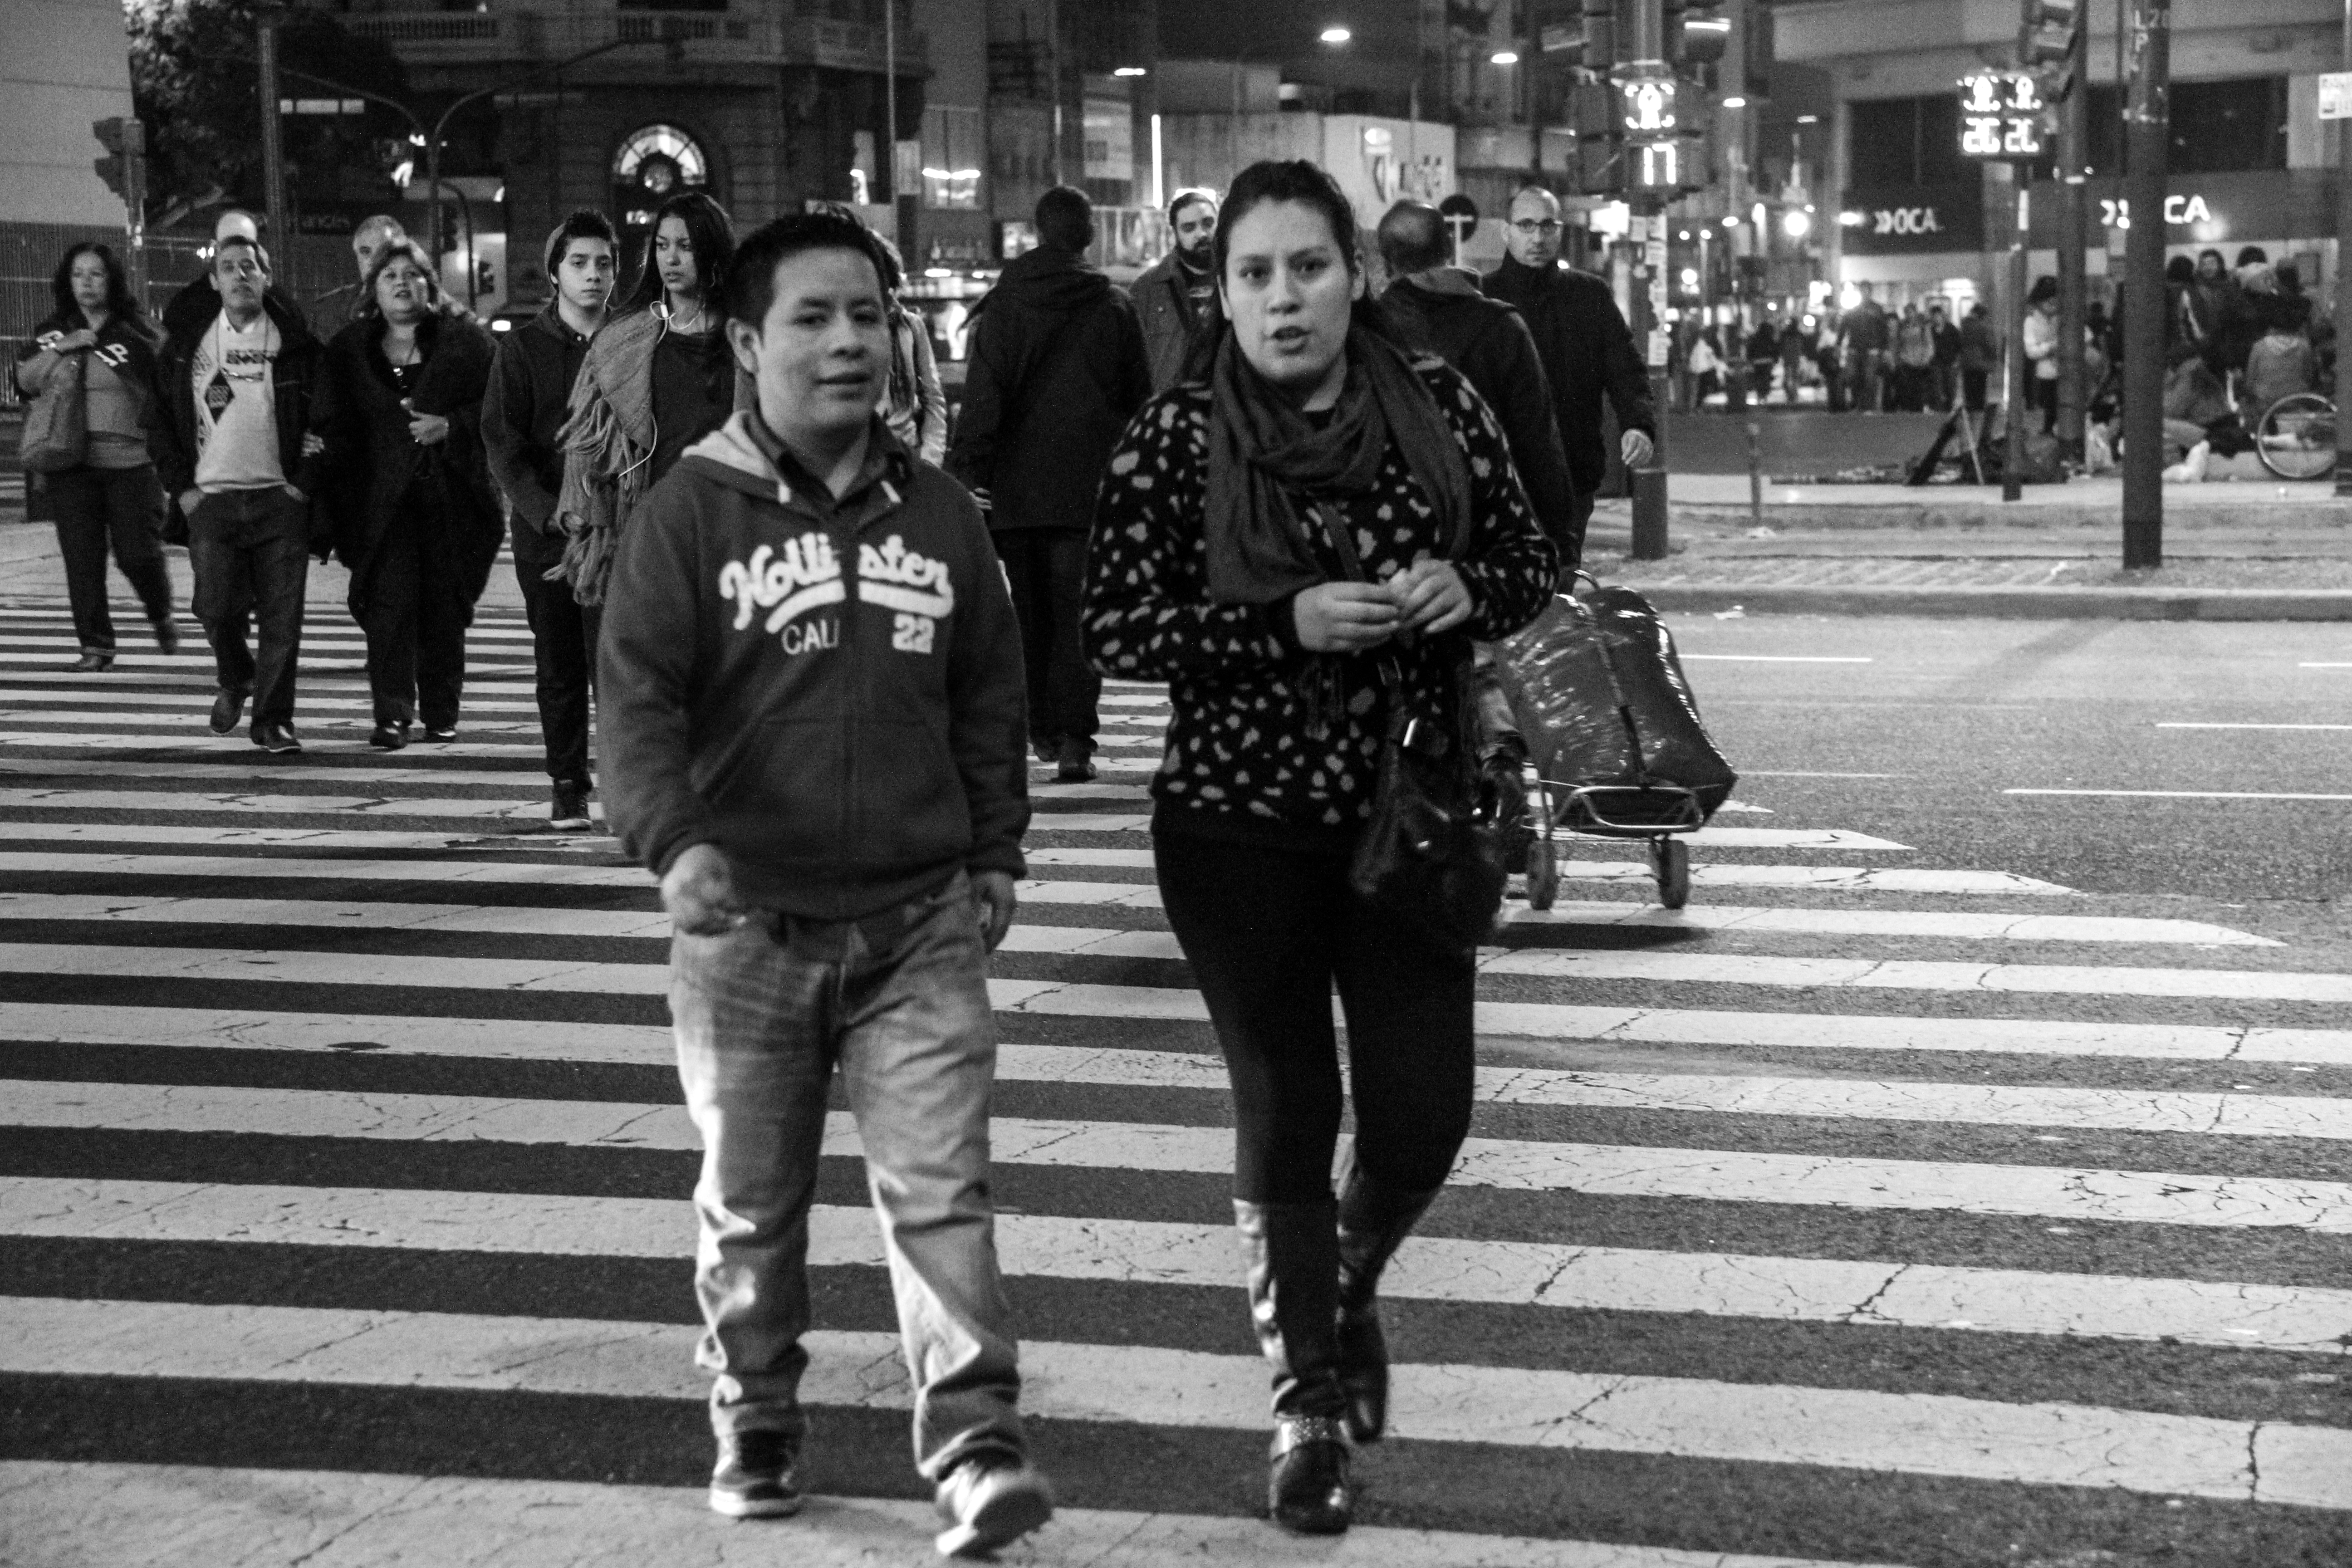
pedestrian, black and white, people, road, white, street, crowd, fashion, black, monochrome, blackandwhite, infrastructure, photograph, snapshot, zebra crossing, buenosaires, pedestrian crossing, monochrome photography